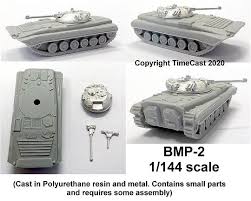
Label: BMP